Wigglesworth Building (Springfield, Massachusetts)

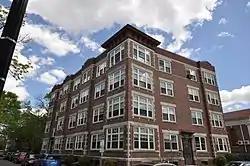

The Wigglesworth Building is a historic apartment house at 77 Lillian Street and 23 Oak Street in Springfield, Massachusetts. Built in 1917, it is a good local example of Colonial Revival architecture, typifying the city's multiunit construction after the introduction of new building codes. It was listed on the National Register of Historic Places in 2020.